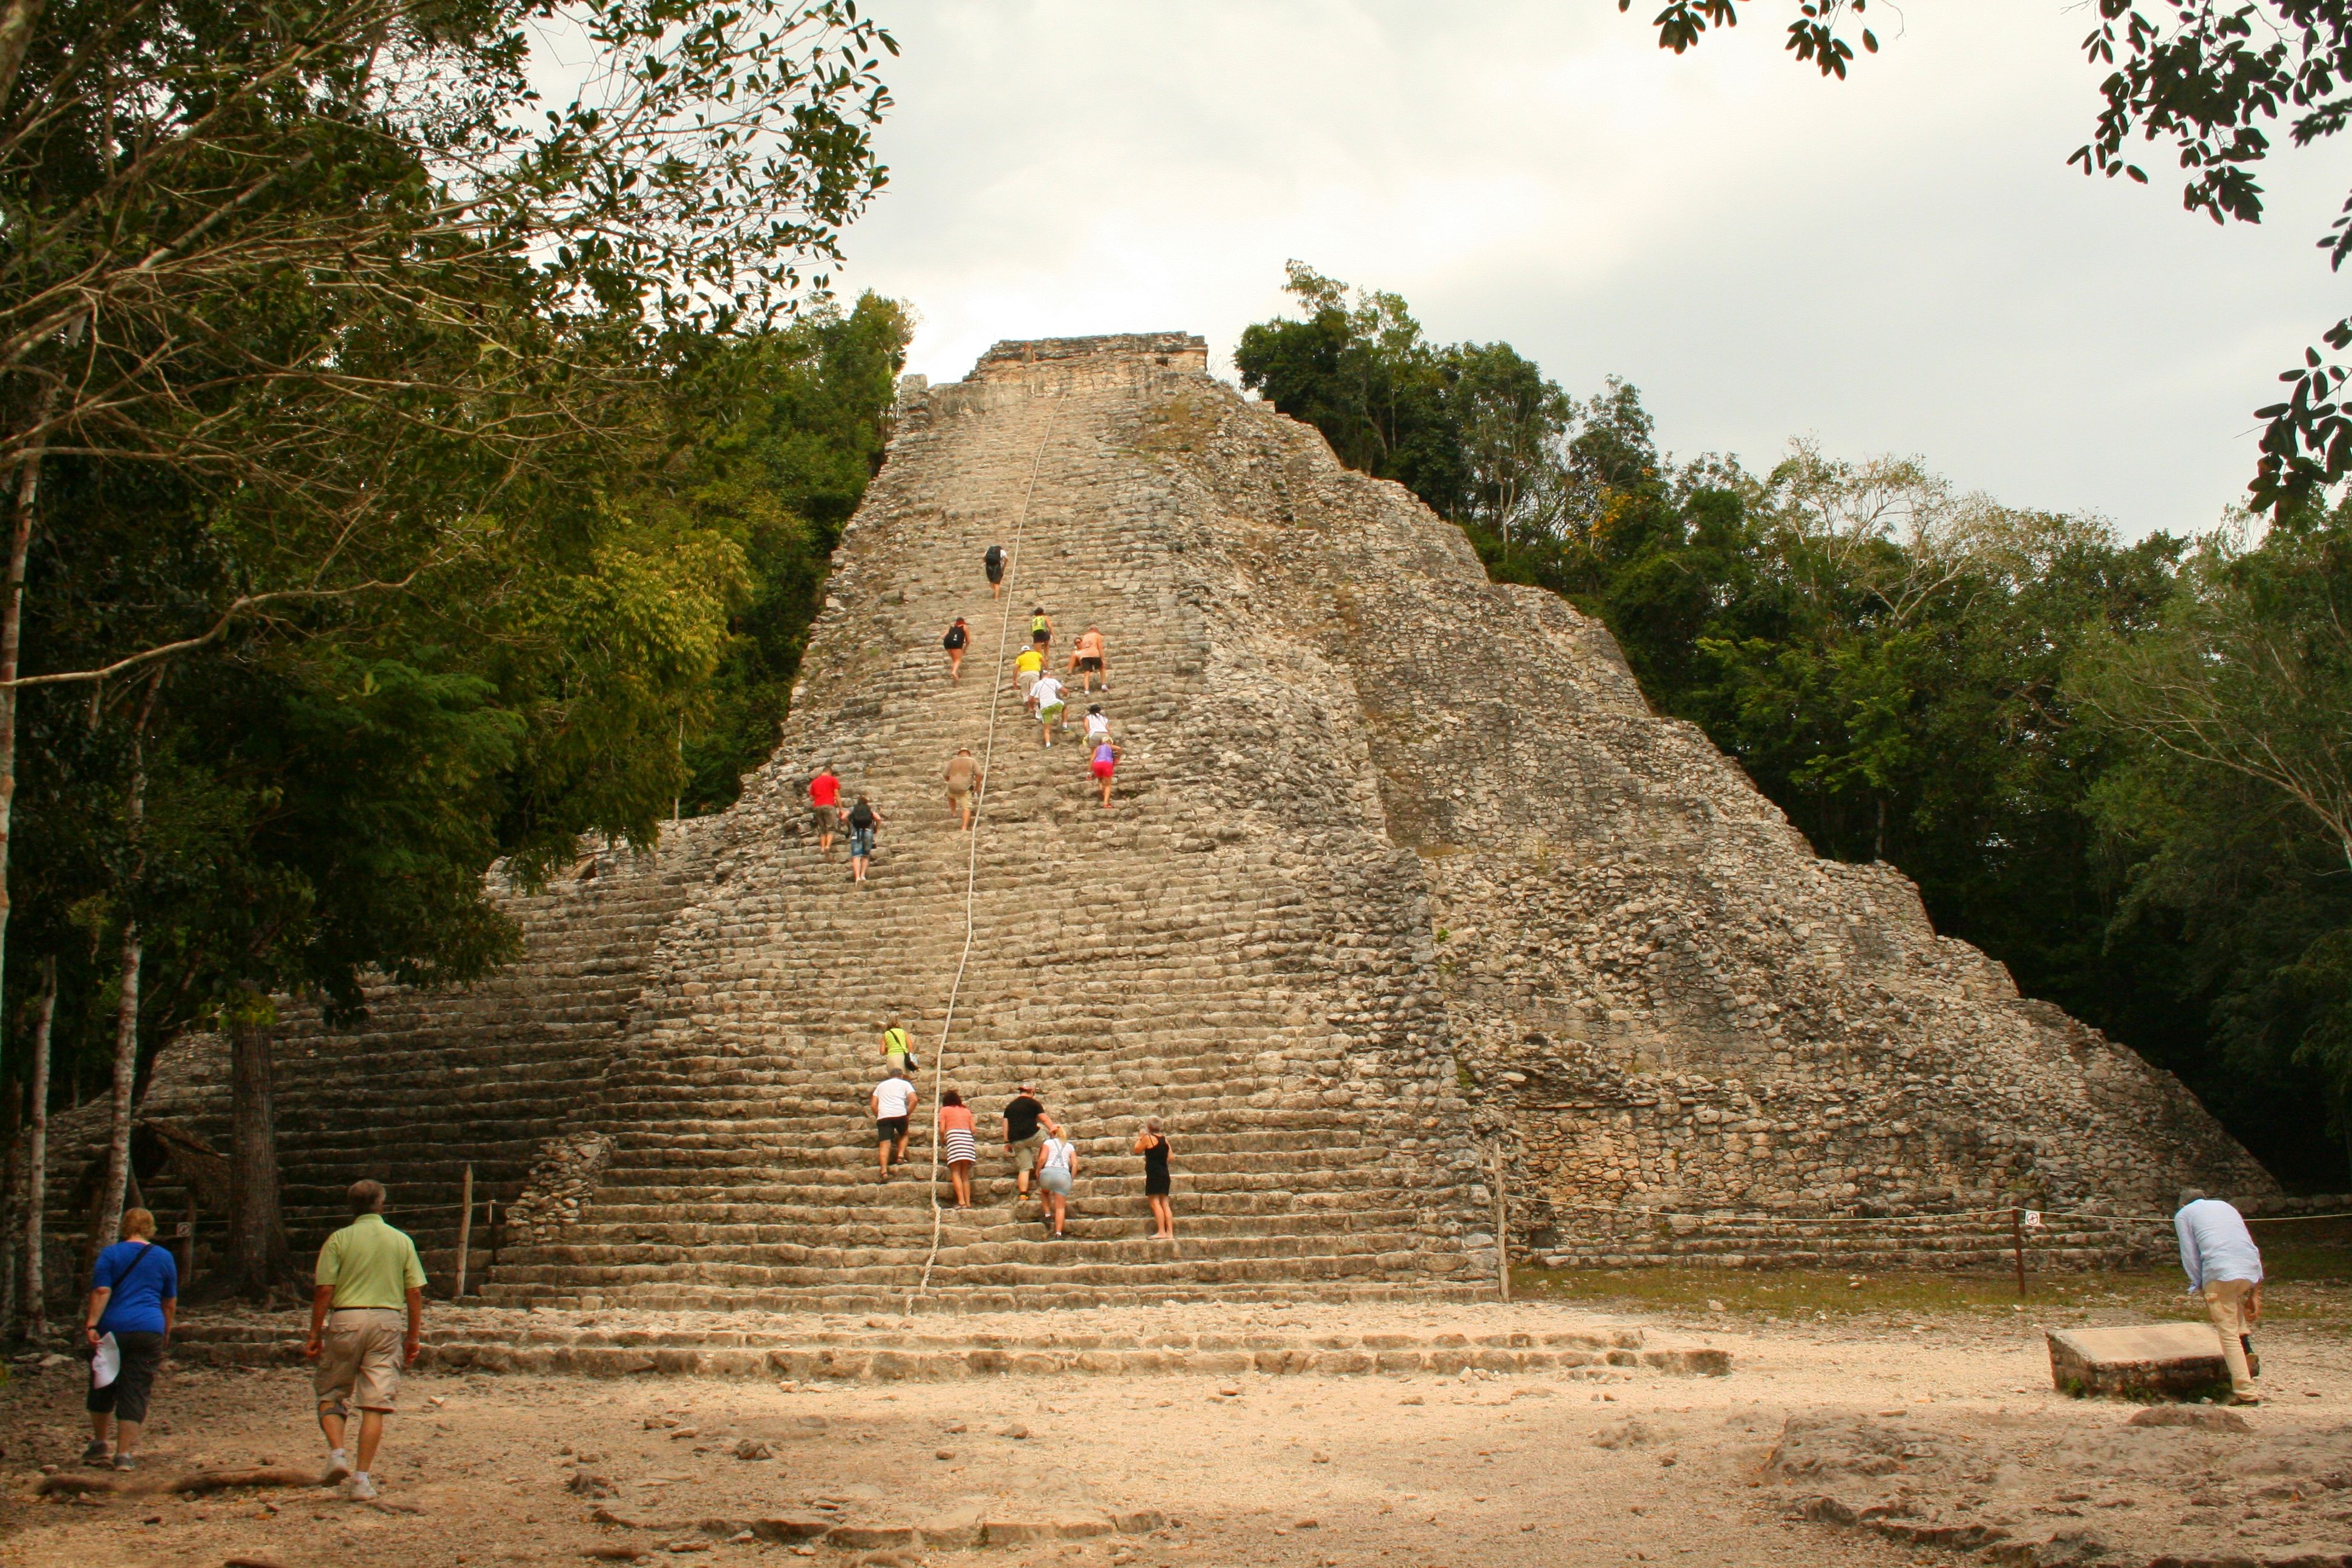
architecture, building, old, monument, pyramid, tourism, old building, places of interest, stones, temple, ruins, center, history, historically, archaeological site, chichen itza, ancient history, mayan culture, maya civilization